No. 450 Squadron RAAF

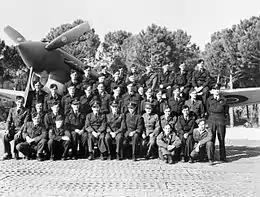
A group of uniformed men posing in front of a single-engined fighter plane

Meanwhile, Williams and another prisoner of war from No. 450 Squadron, Flight Lieutenant Reginald Kierath, were incarcerated with other Allied POWs at "Stalag Luft III", in eastern Germany. In March 1944, both took part in "The Great Escape" and were among 50 POWs murdered by the "Gestapo", after being recaptured. Williams, who was 27 years old and from Sydney, was officially an RAF officer, as he had joined the British service under a short service commission in 1938. Kierath, who was 29 and from Narromine, New South Wales, was an RAAF officer.